Polish–Czech Friendship Trail

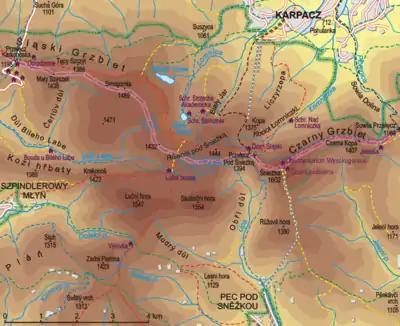
Eastern part of the trail

The trail starts at Szrenica joining the Main Sudeten Trail, which starts in Świeradów-Zdrój in the Jizera Mountains (ending in Prudnik in the Opawskie Mountains), subsequent mountain range and runs eastwards along the main ridge to Śnieżka, the highest summit of the range.